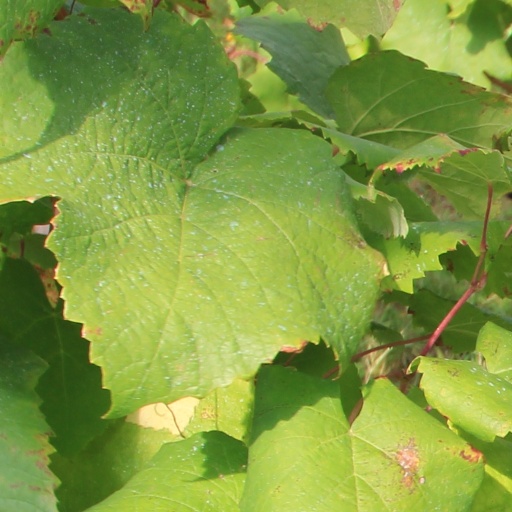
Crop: grape